Bruce Bolling

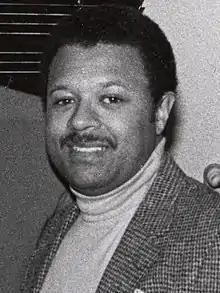
Bolling, circa 1984-1987

Bruce Carlton Bolling (April 29, 1945September 11, 2012) was a politician and businessman in Boston, Massachusetts. He was a member of the Boston City Council and served as the council's first black president in the mid-1980s. He unsuccessfully ran for mayor of Boston in 1993.